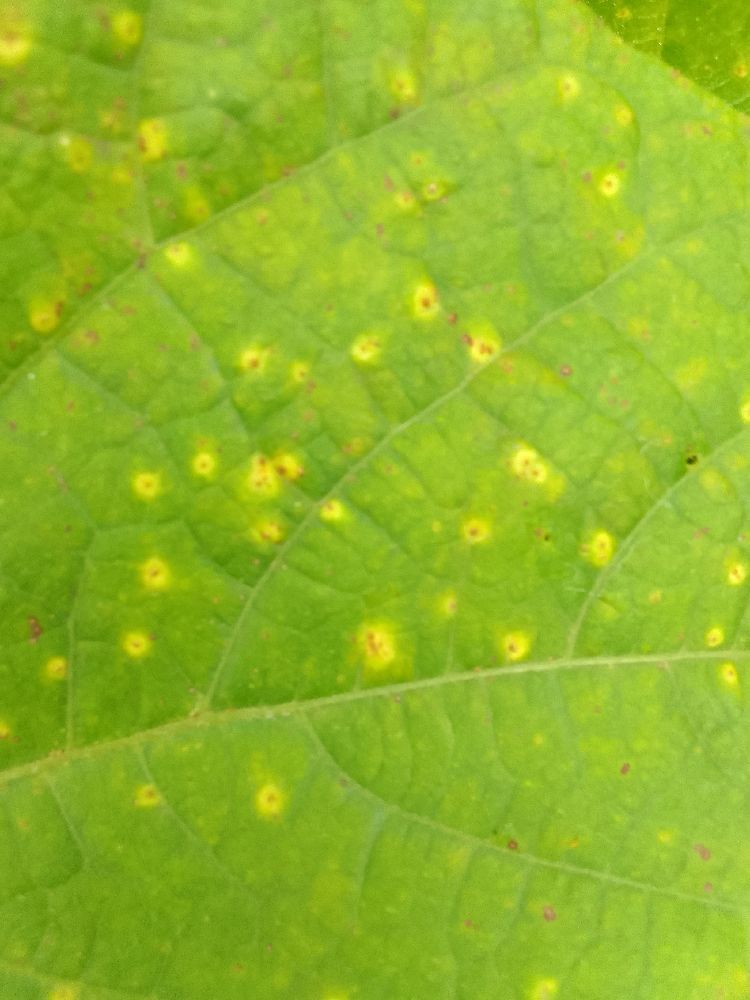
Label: rust